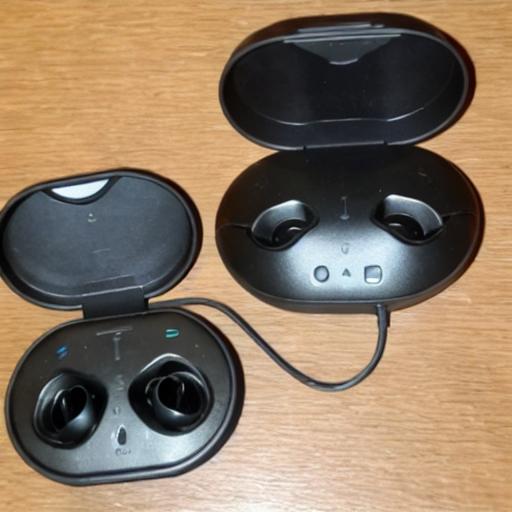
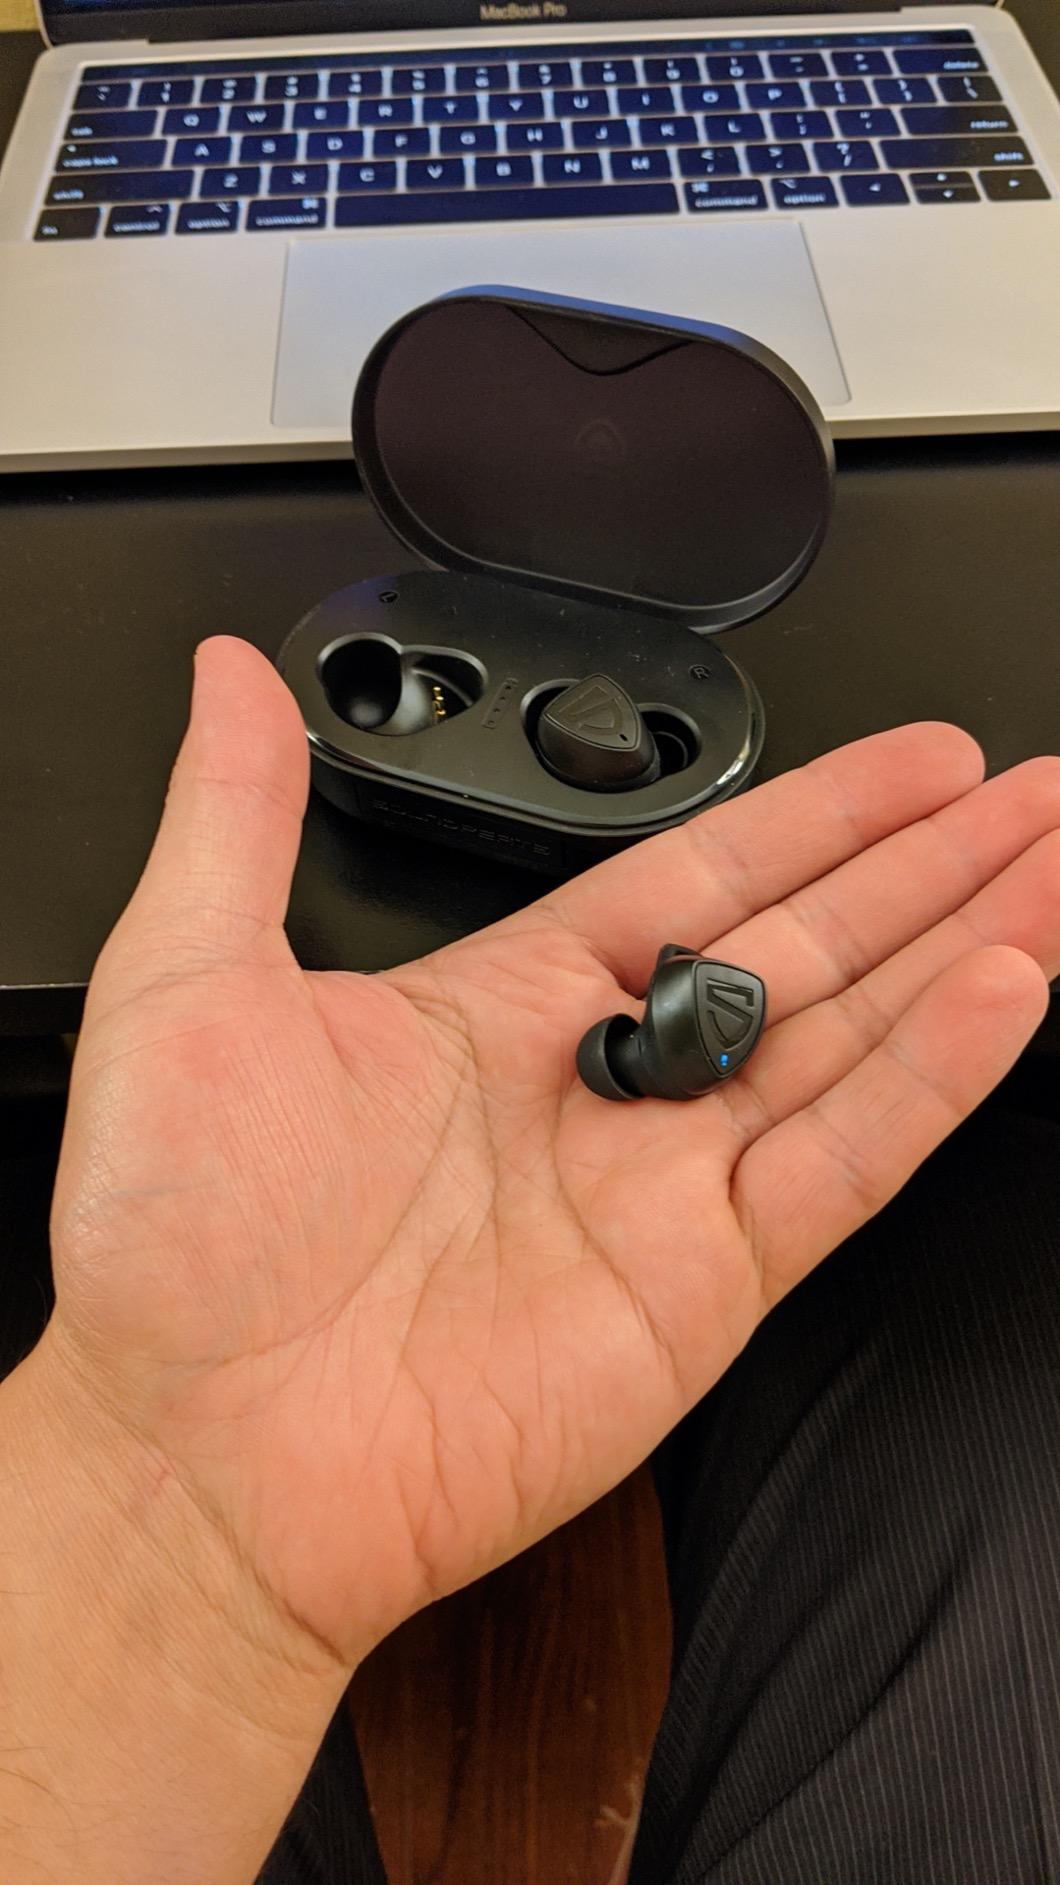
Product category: earbuds
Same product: no